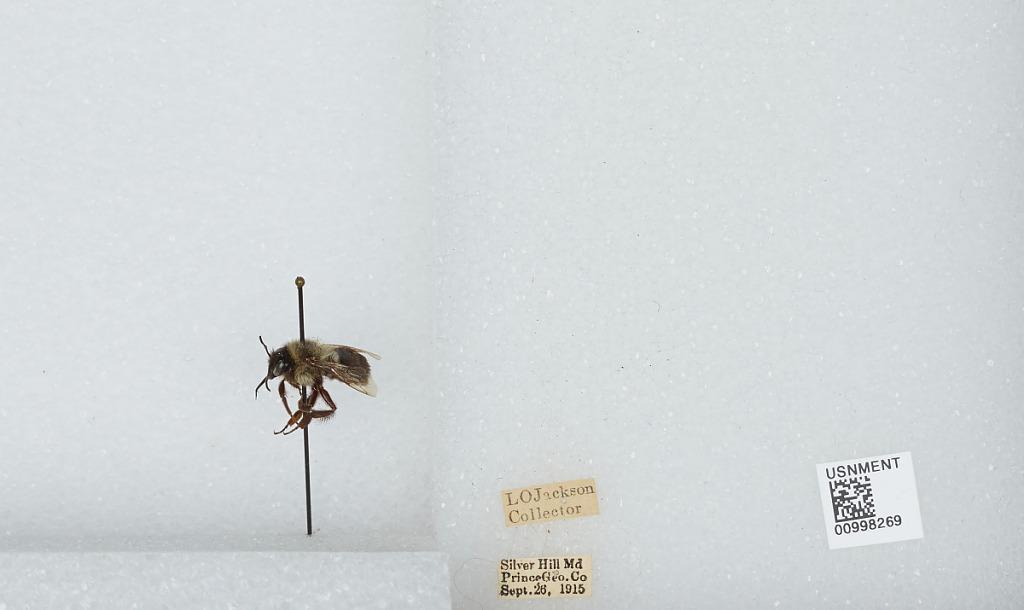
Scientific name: Bombus (Pyrobombus) impatiens Cresson
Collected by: L. Jackson
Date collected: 1915-9-26
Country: United States
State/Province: Maryland
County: Prince George's
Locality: Silver Hill
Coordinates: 38.8406, -76.9422